Hot hatch

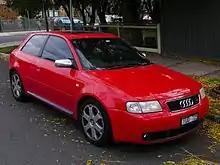
2000 Audi S3 (8L)

European manufacturers continued to produce hot hatches through the 1990s, including the Ford Fiesta RS Turbo, Ford Escort RS Cosworth, Peugeot 106 Rallye / GTi, Peugeot 306 GTi-6 / Rallye, Renault Clio Williams, SEAT Ibiza GTi / GT 16v / Cupra, Volkswagen Golf GTI / VR6 and Ford Focus ST170.